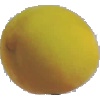
Label: Peach 2